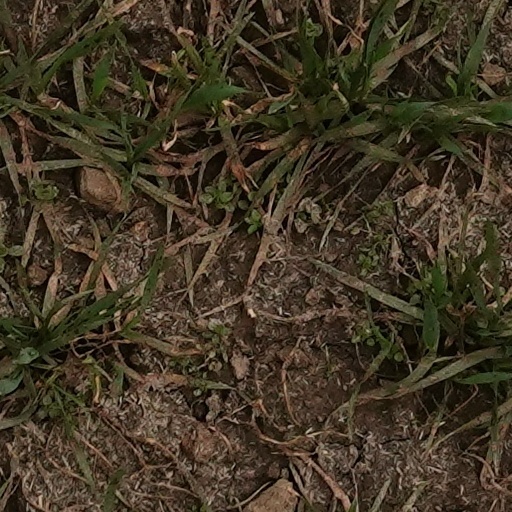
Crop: wheat